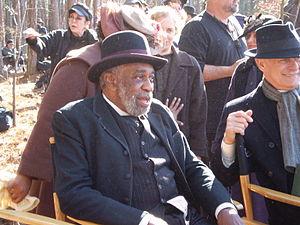
Bill Cobbs, de son vrai nom Wilbert Cobbs, est un acteur américain, né le 16 juin 1934 à Cleveland dans l'Ohio.